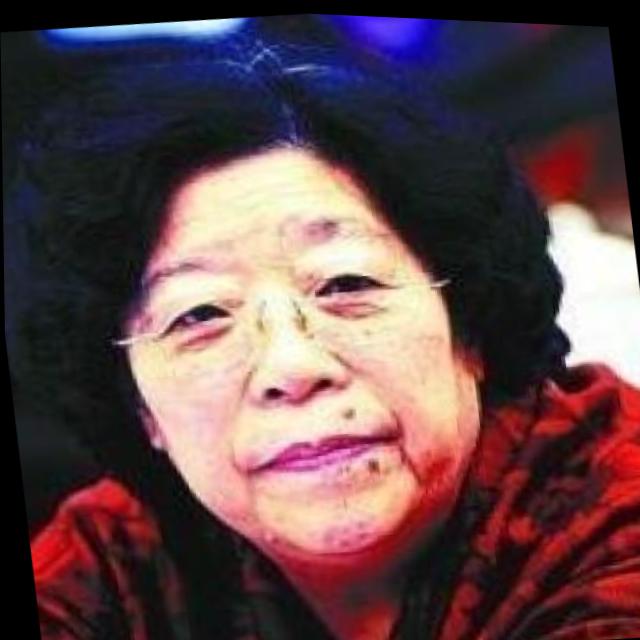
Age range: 45-64